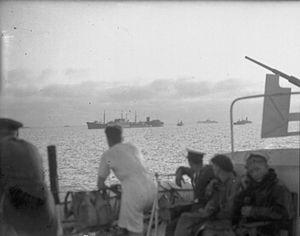
Le HMS Ledbury est un destroyer d'escorte de classe Hunt de type II construit pour la Royal Navy pendant la Seconde Guerre mondiale.